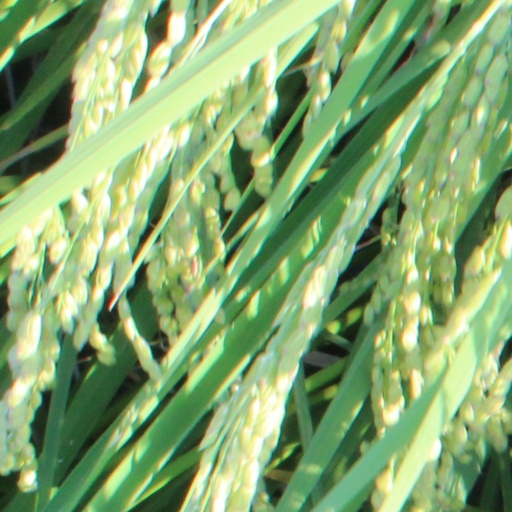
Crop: rice